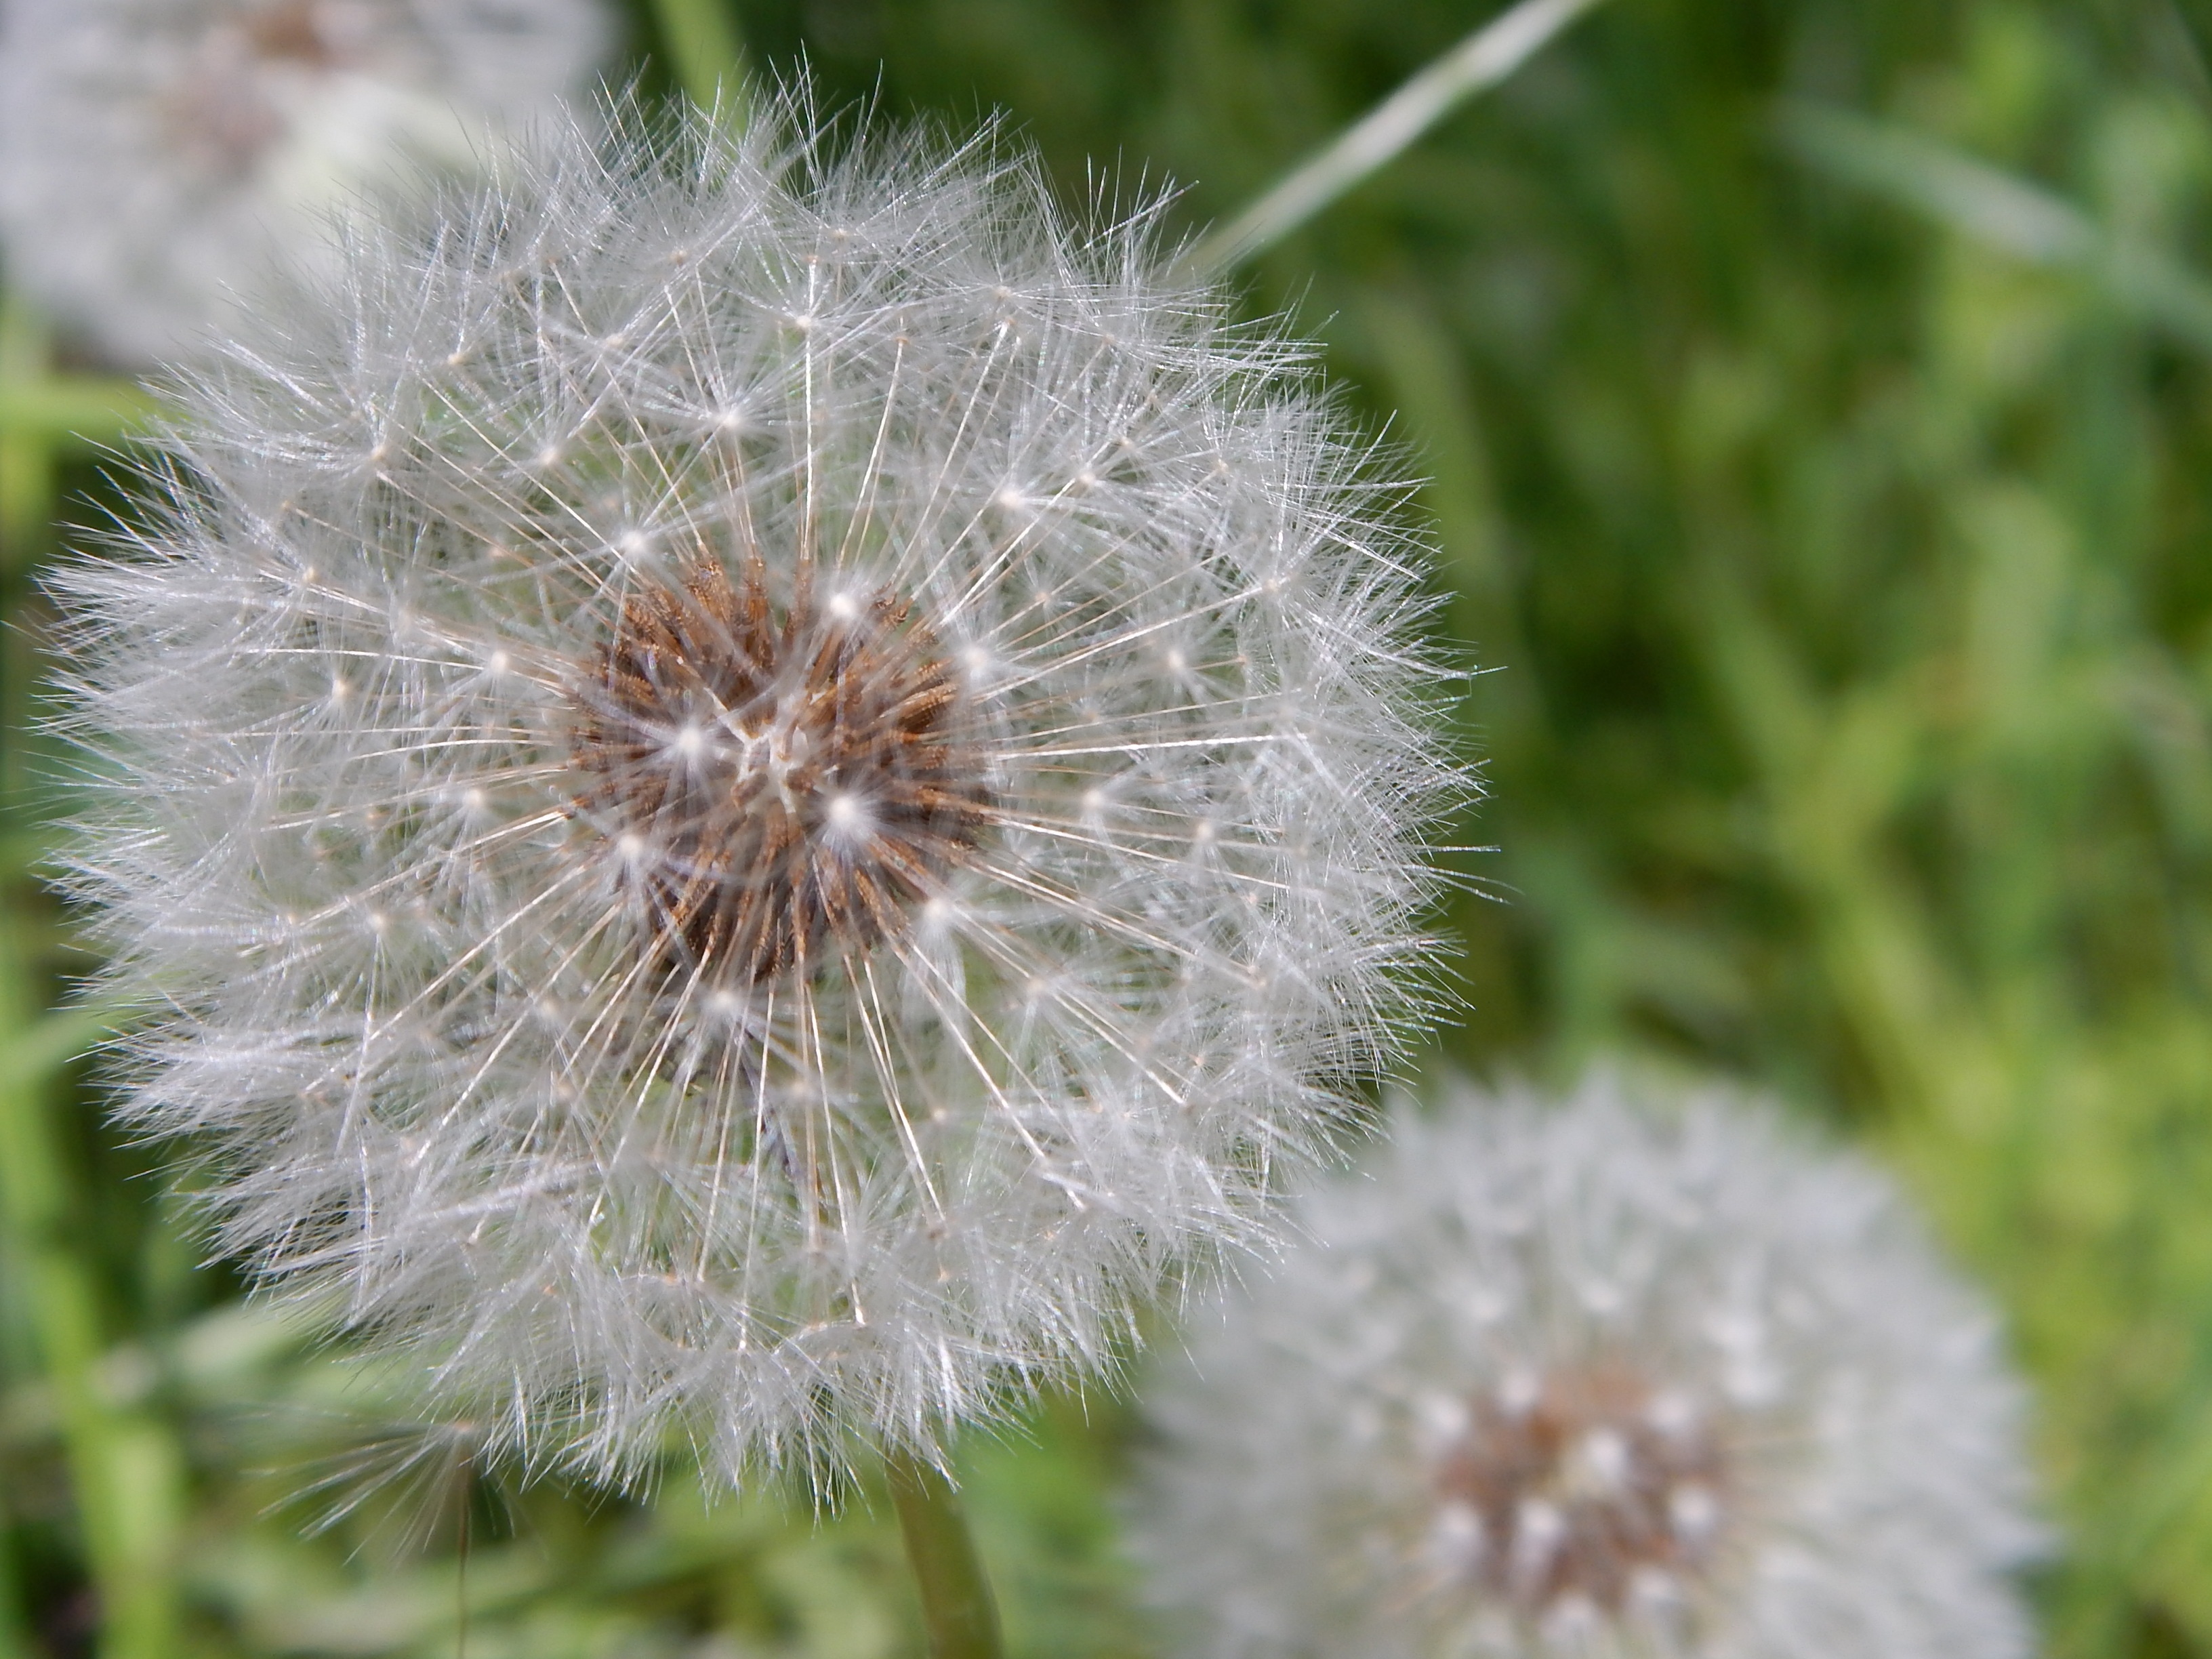
nature, grass, plant, dandelion, flower, green, produce, botany, flora, wildflower, close up, thistle, macro photography, blowball, flowering plant, daisy family, silybum, plant stem, land plant, thorns spines and prickles